Women's Tennis Association

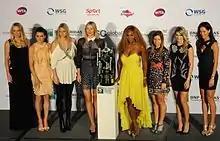
The eight competitors in the 2014 WTA Finals.

The WTA Tour sold television rights of all its tournaments as a single package, reaching large audiences around the world. "The '80s energized the popularity base, taking tennis out of country clubs and landed estates into public parks and arenas. It became a sport, in contrast to an amenable pastime."